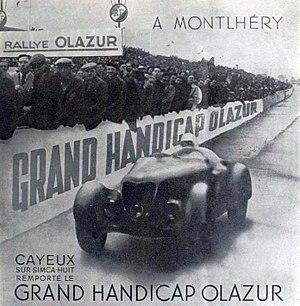
Grand Prix Handicap Olazur en mai 1939, victoire de Robert Cayeux sur Simca-8 ( à Montlhéry - par les huiles et carburants Olazur).
La Simca 8 est une automobile produite entre 1938 et 1951 sous licence, par le constructeur français Simca, filiale de l'italien Fiat.
L'autodrome de Linas-Montlhéry est un circuit ayant accueilli des courses automobiles, motocyclistes et cyclistes, situé dans l'Essonne. Construit en 1924 par l'architecte Raymond Jamin, sous l'impulsion de l'industriel Alexandre Lamblin, il a reçu le label « Patrimoine du xxᵉ siècle ». Il appartient depuis 1973 à l'Utac Ceram, propriétaire aussi du Circuit de Mortefontaine dans l'Oise.